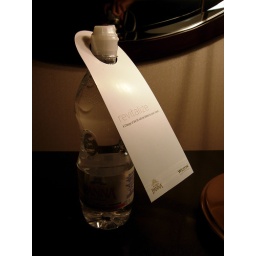
$4 a bottle for water in the hotel!